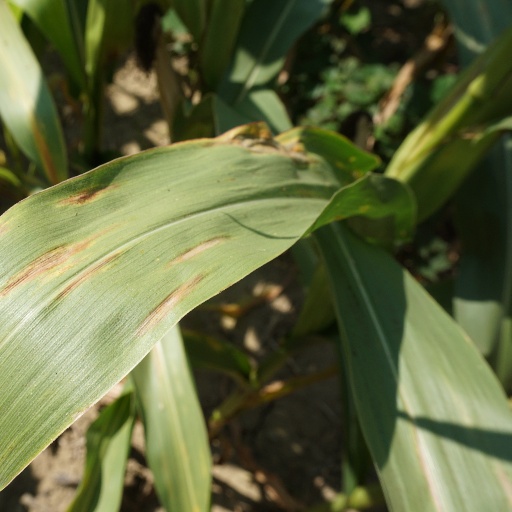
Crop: maize; corn